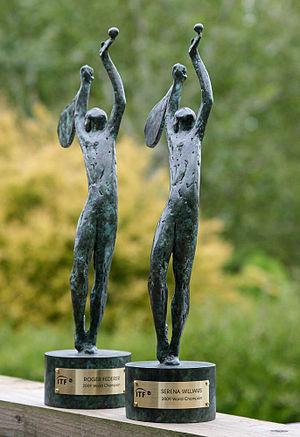
Au terme de chaque saison depuis 1978, la Fédération internationale de tennis élit ses champions du monde de tennis, en simple et en double sur la base des résultats annuels. L'ITF accorde cependant une importance particulière aux tournois qu'elle organise : les tournois du Grand Chelem, la Coupe du Grand Chelem, le Masters et les compétitions par équipes que sont la Coupe Davis et la Fed Cup.